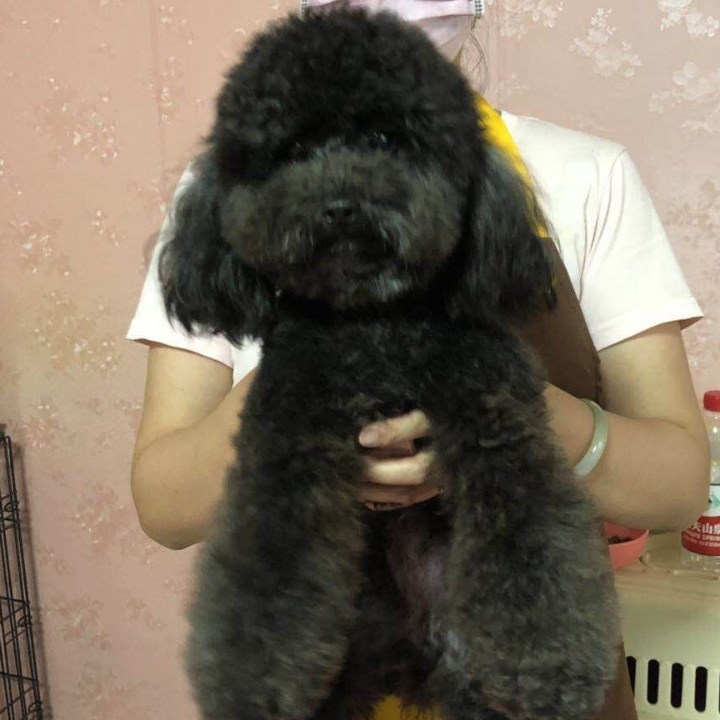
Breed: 7449-n000128-teddy